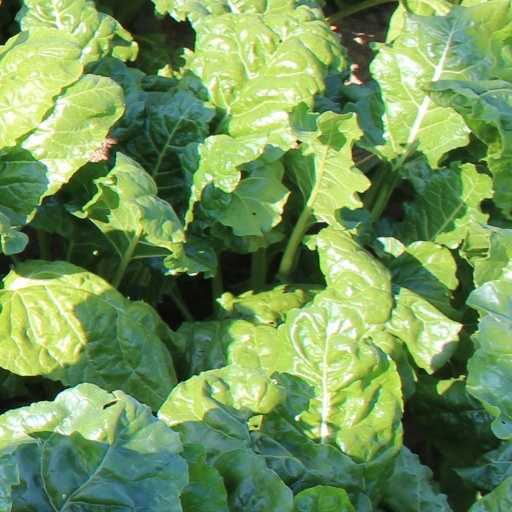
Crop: sugar beet